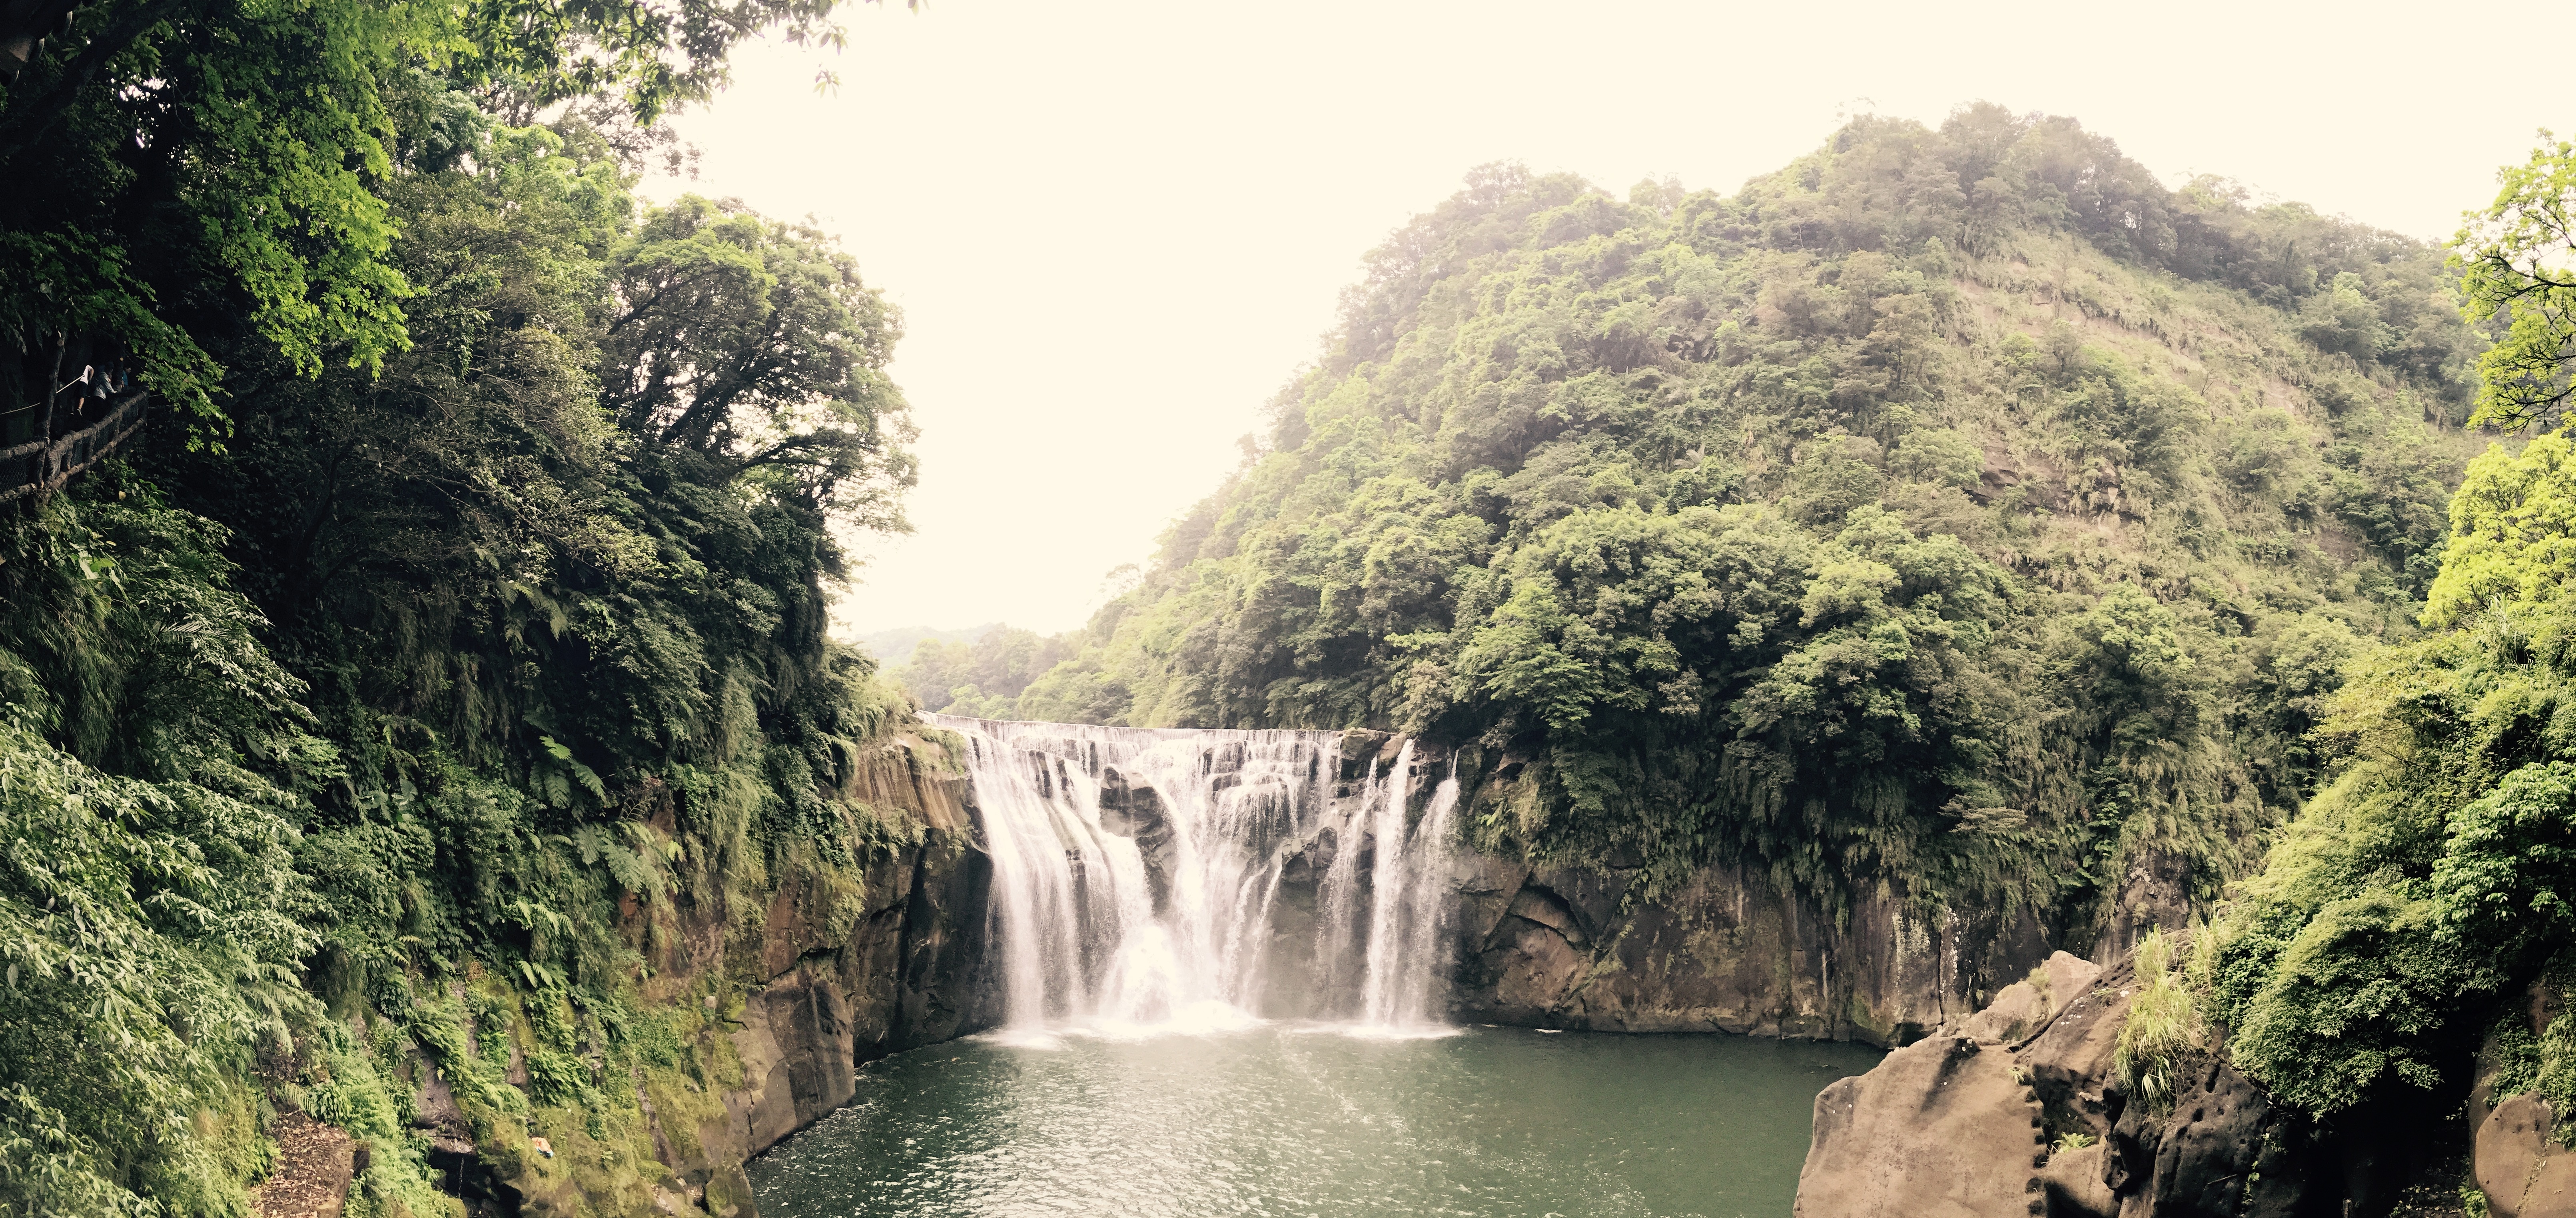
tree, water, nature, forest, waterfall, mountain, river, valley, cliff, jungle, scenic, body of water, trees, rocks, rainforest, ravine, water feature